Billy Hughes

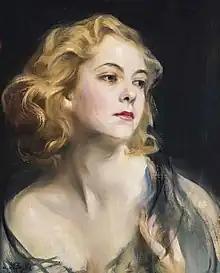
Helen Hughes (1915–1937), as painted by Philip de László in 1931

The UAP won a sweeping victory at the 1931 election. Lyons sent Hughes to represent Australia at the 1932 League of Nations Assembly in Geneva and in 1934 Hughes became Minister for Health and Repatriation in the Lyons government. Later Lyons appointed him Minister for External Affairs, but Hughes was forced to resign in 1935 after his book "Australia and the War Today" exposed a lack of preparation in Australia for what Hughes correctly supposed to be a coming war. Soon after, the Lyons government tripled the defence budget. Hughes also wrote in "Australia and the War Today" that the League of Nations was broken and that it could have worked only if it had been backed by force. He believed that every nation must look to its own defences and that, as Britain was preoccupied in European affairs, Australia would have to defend itself.